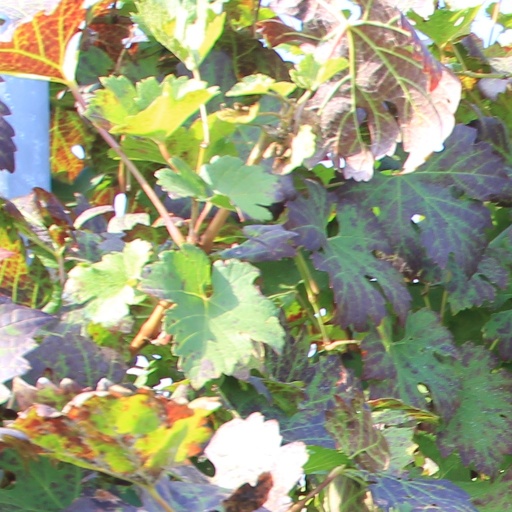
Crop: grape